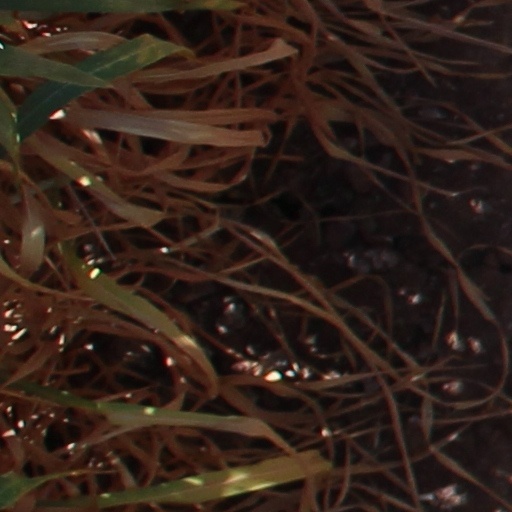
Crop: wheat